Junkers Ju 88

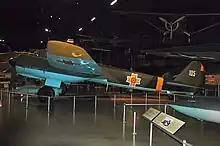
Junkers Ju 88 D-1/Trop, "Baksheesh", USAF Museum (2007)

By August 1940, A-1s and A-5s were reaching operational units just as the Battle of Britain was intensifying. On 11 August 1940, the first major bombing raid upon Britain by the Ju 88 was conducted against Weymouth and Portland. Subsequent attacks that month were flown against targets in Portsmouth, Farnborough, Driffield, Brize Norton, and Middle Wallop. On 7 September 1940, the Luftwaffe redirected its attacks towards London. From October 1940, as a result of the high loss rate, daytime bombing of Britain ceased in favour of night time bombing.